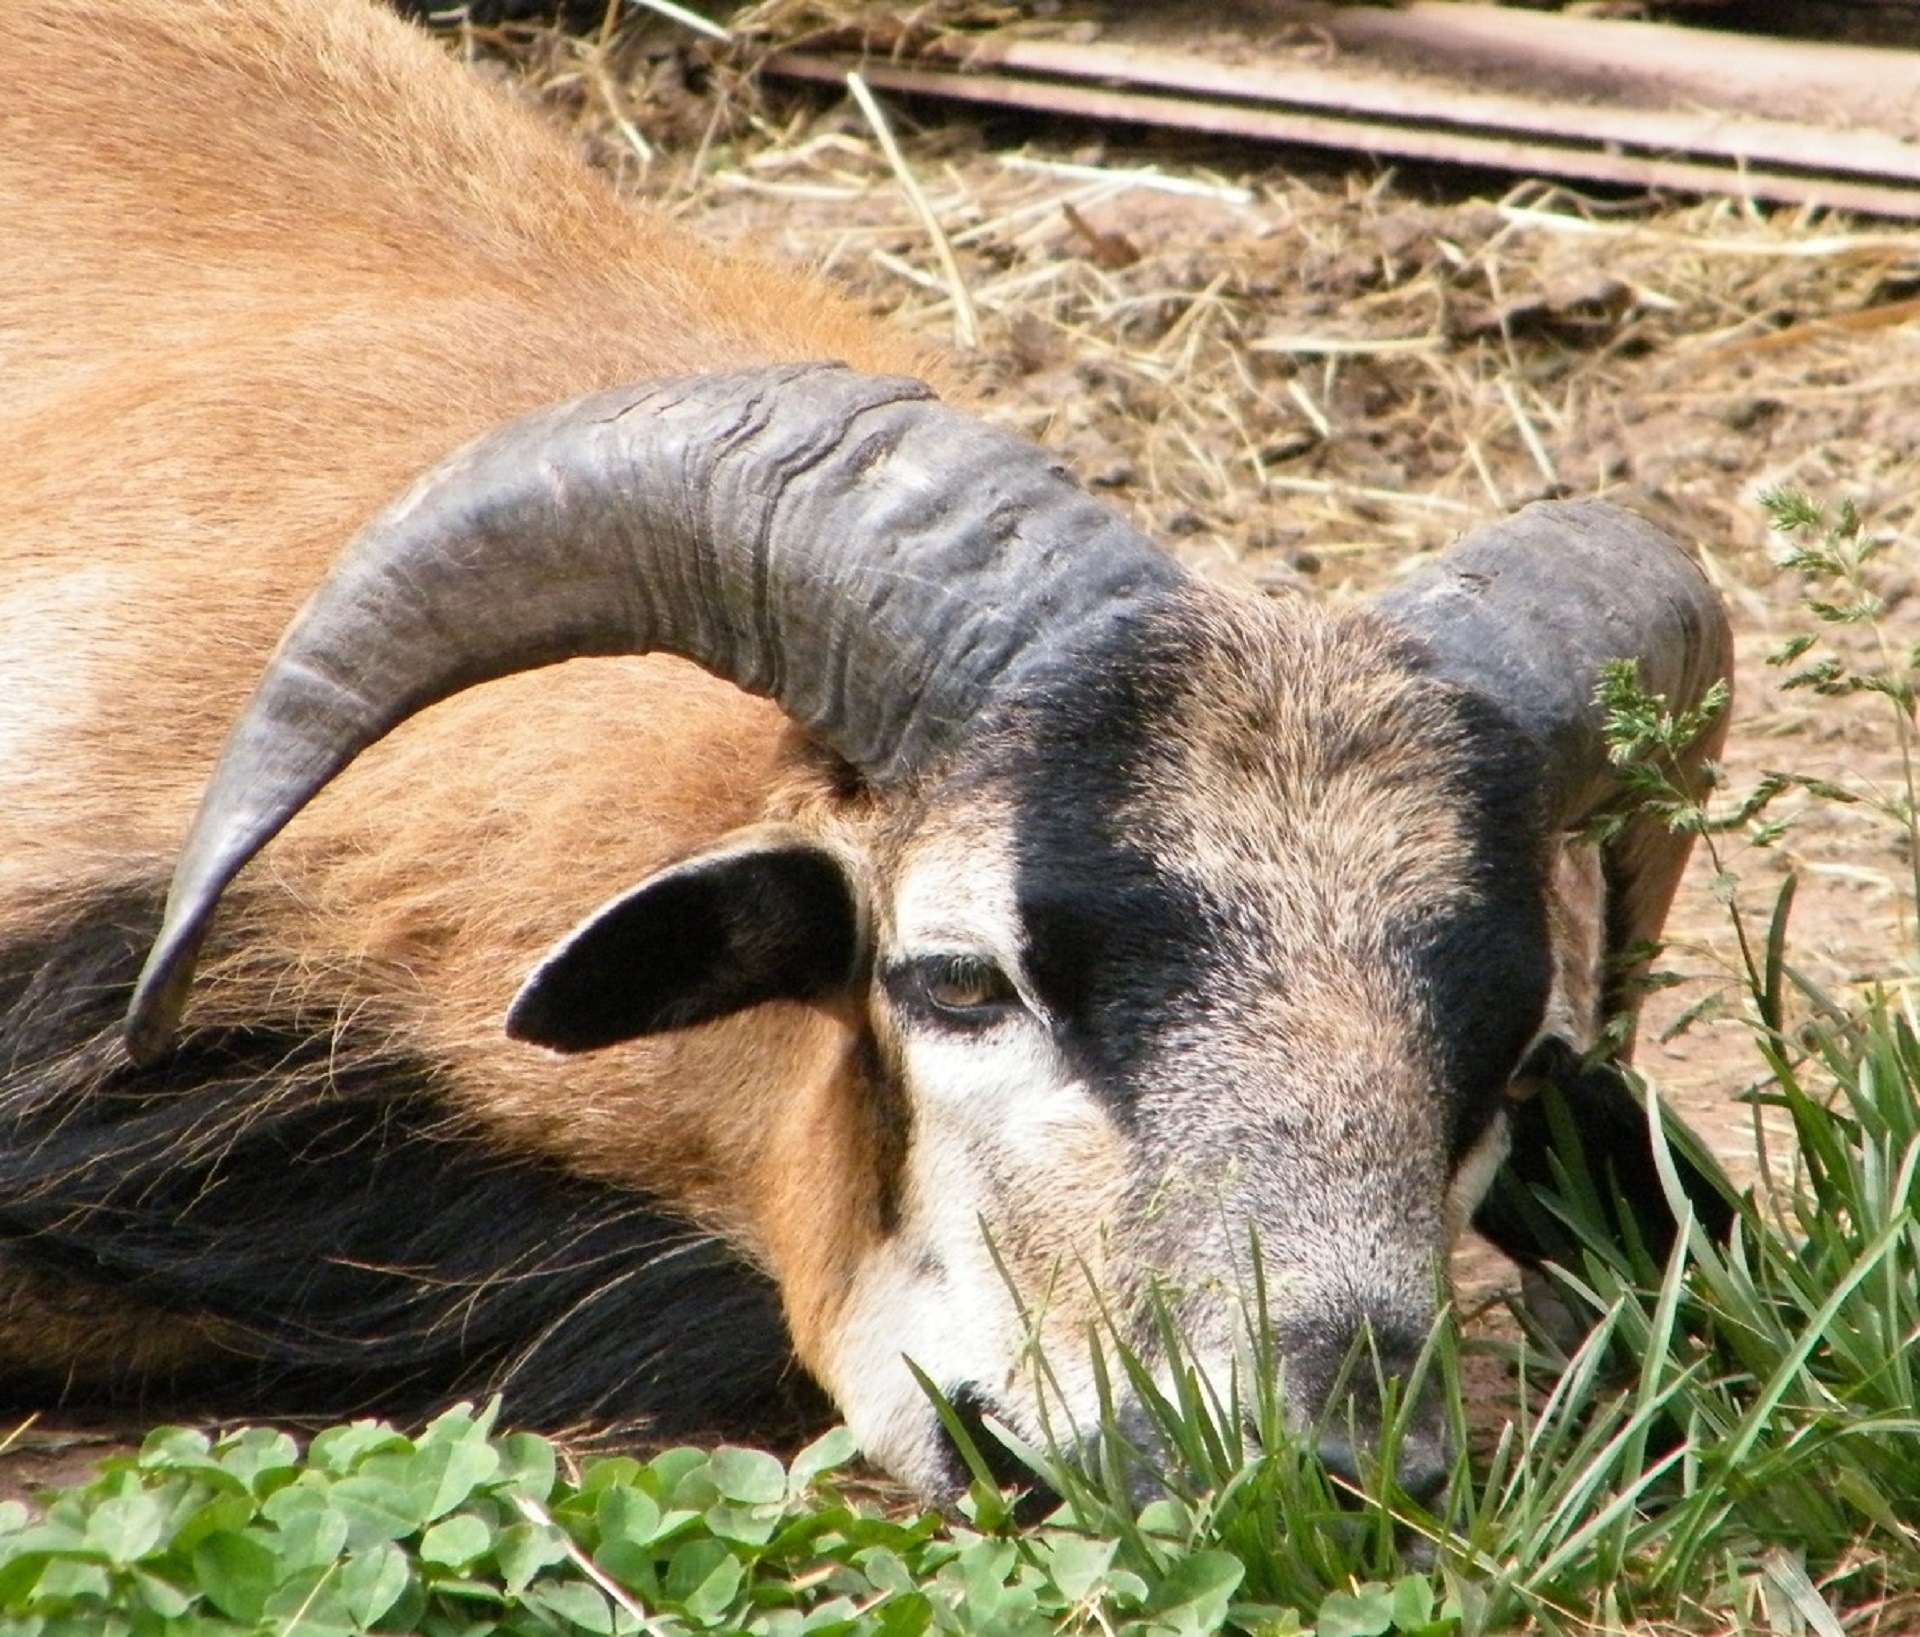
wildlife, goat, horn, pet, mammal, close, fauna, goats, animals, vertebrate, horns, bock, billy goat, petting zoo, cow goat family